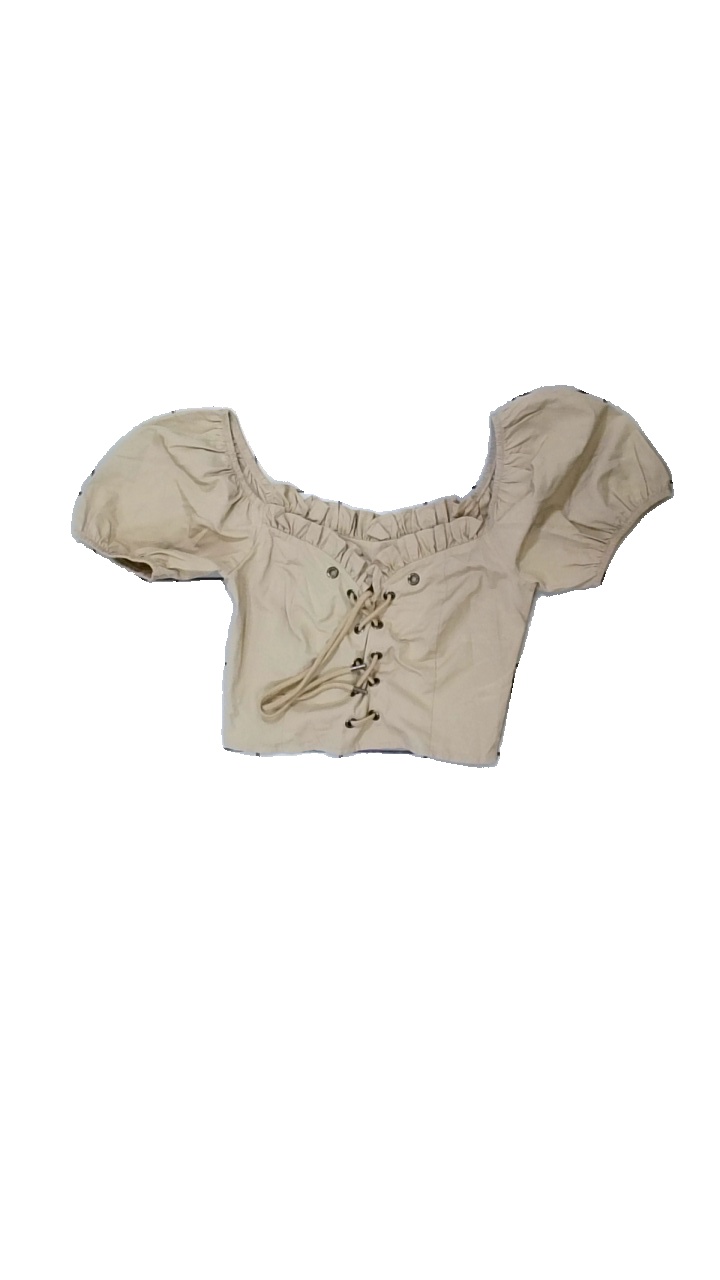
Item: Top (Ladies)
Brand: Nly Trend
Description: beige top med puff ärmar, sprucken i söm/hål fram
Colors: Beige
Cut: Regular
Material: ?
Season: All
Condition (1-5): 3
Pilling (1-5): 5
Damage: hål/sprucken
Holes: Major
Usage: Export
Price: <50